Española Valley High School

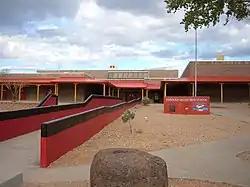
Main entrance of EVHS

Española Valley High School (EVHS) is a Title-1 public senior high school of the Española Public Schools District, located in Española, New Mexico. Nearly 97% of the student body is made up of minority enrollment.